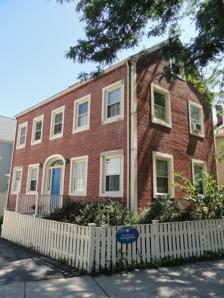
Building: James B. Barnes House
Country: United States of America
Year built: 1824
Historic house in Massachusetts, United States United States historic place James B. Barnes House U.S. National Register of Historic Places Show map of Massachusetts Show map of the United States Location 109 Hampshire St., Cambridge, Massachusetts Coordinates 42°22′11.0″N 71°05′44.4″W / 42.369722°N 71.095667°W / 42.369722; -71.095667 Area less than one acre Built 1824 ( 1824 ) Architectural style Federal MPS Cambridge MRA NRHP reference No. 82001919 Added to NRHP April 13, 1982 The James B. Barnes House is an historic house at 109 Hampshire Street, Cambridge, Massachusetts . Built in 1824 and moved to its present location in 1984, it is one of the only brick Federal-style houses left in Cambridge, and is a rare survivor of the early period of development in East Cambridge . It was listed on the National Register of Historic Places in 1982. Description and history The James Barnes House now stands in Cambridge's Wellington-Harrington neighborhood, set facing west on the north side of Hampshire Street between Columbia and Union Streets.  It is a 2 + 1 ⁄ 2 -story brick structure, with a side gable roof. It is five bays wide and two deep, with a center entrance set in an opening with a Federal style fanlight. The house was built in 1824 for an English glassmaker employed at the New England Glass Company . In 1910 it was moved within its original lot facing Monsignor O'Brien Highway to accommodate a road widening project. It was moved to its present location in 1984. The house is distinctive in Cambridge as a rare example Federal period brick architecture, the only such example with a fanlight above the entrance. It is also one of the few residential buildings to survive from the early years of East Cambridge's development. See also National Register of Historic Places listings in Cambridge, Massachusetts J. H. Hobbs, Brockunier and Company References Cambridge Historical Commission